Agustín Tellería Mendizábal

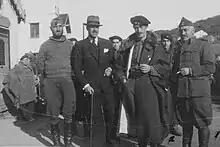
Tellería on the Northern Front, outskirts of Vergara, 1937

In December 1936 the Fal-led Junta Nacional Carlista de Guerra, the war-time party executive, nominated Tellería one of 2 “inspectores jefe de servicio”, part of the infrastructure supposed to launch the Carlist-only Real Academia Militar de Requetés. He resumed also his pre-war position of the provincial Gipuzkoan party leader. The family Antzuola factory was now working for the Nationalist war machine and in early 1937 he published account of his days in the Republican zone as a booklet, "El milagro de Agustín Tellería. De miliciano rojo a soldado de la España Imperial". In March 1937 the Republican court in Bilbao in course of formal proceedings declared Tellería guilty of rebellion and sentenced him to prison; the same ruling was applied to his son, one month earlier killed in action.